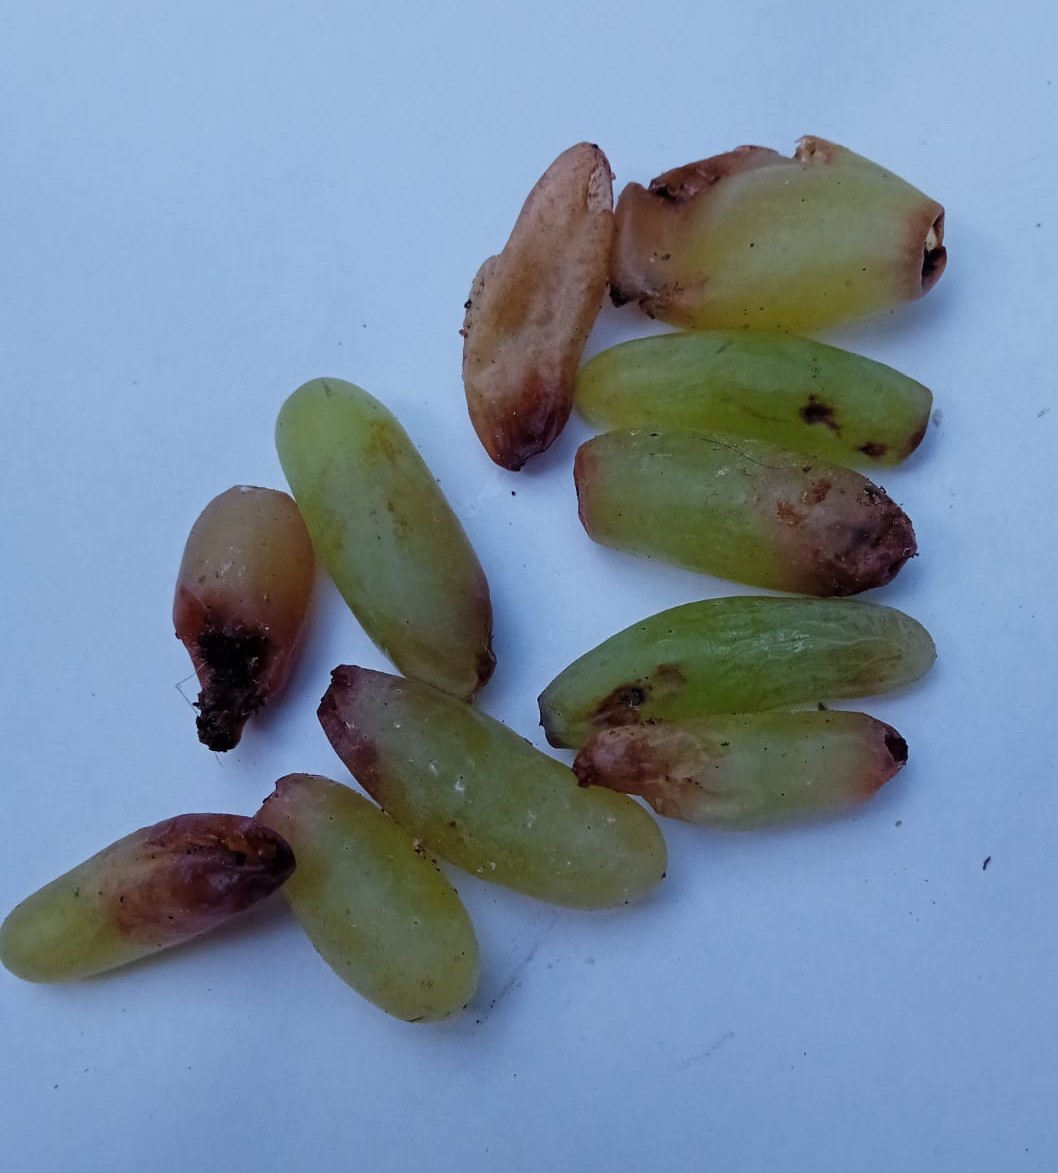
Fruit: grape
Condition: rotten